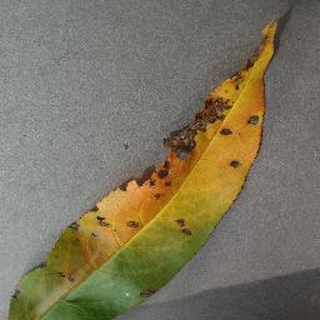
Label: peach_bacterial_spot